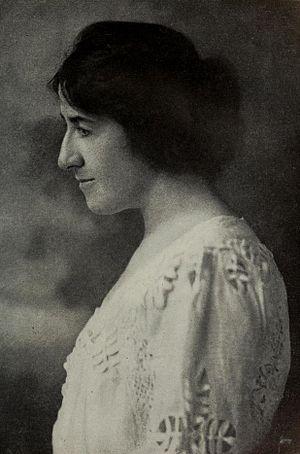
Dora Keen est une voyageuse et alpiniste américaine ainsi qu'une travailleuse sociale et éducatrice.